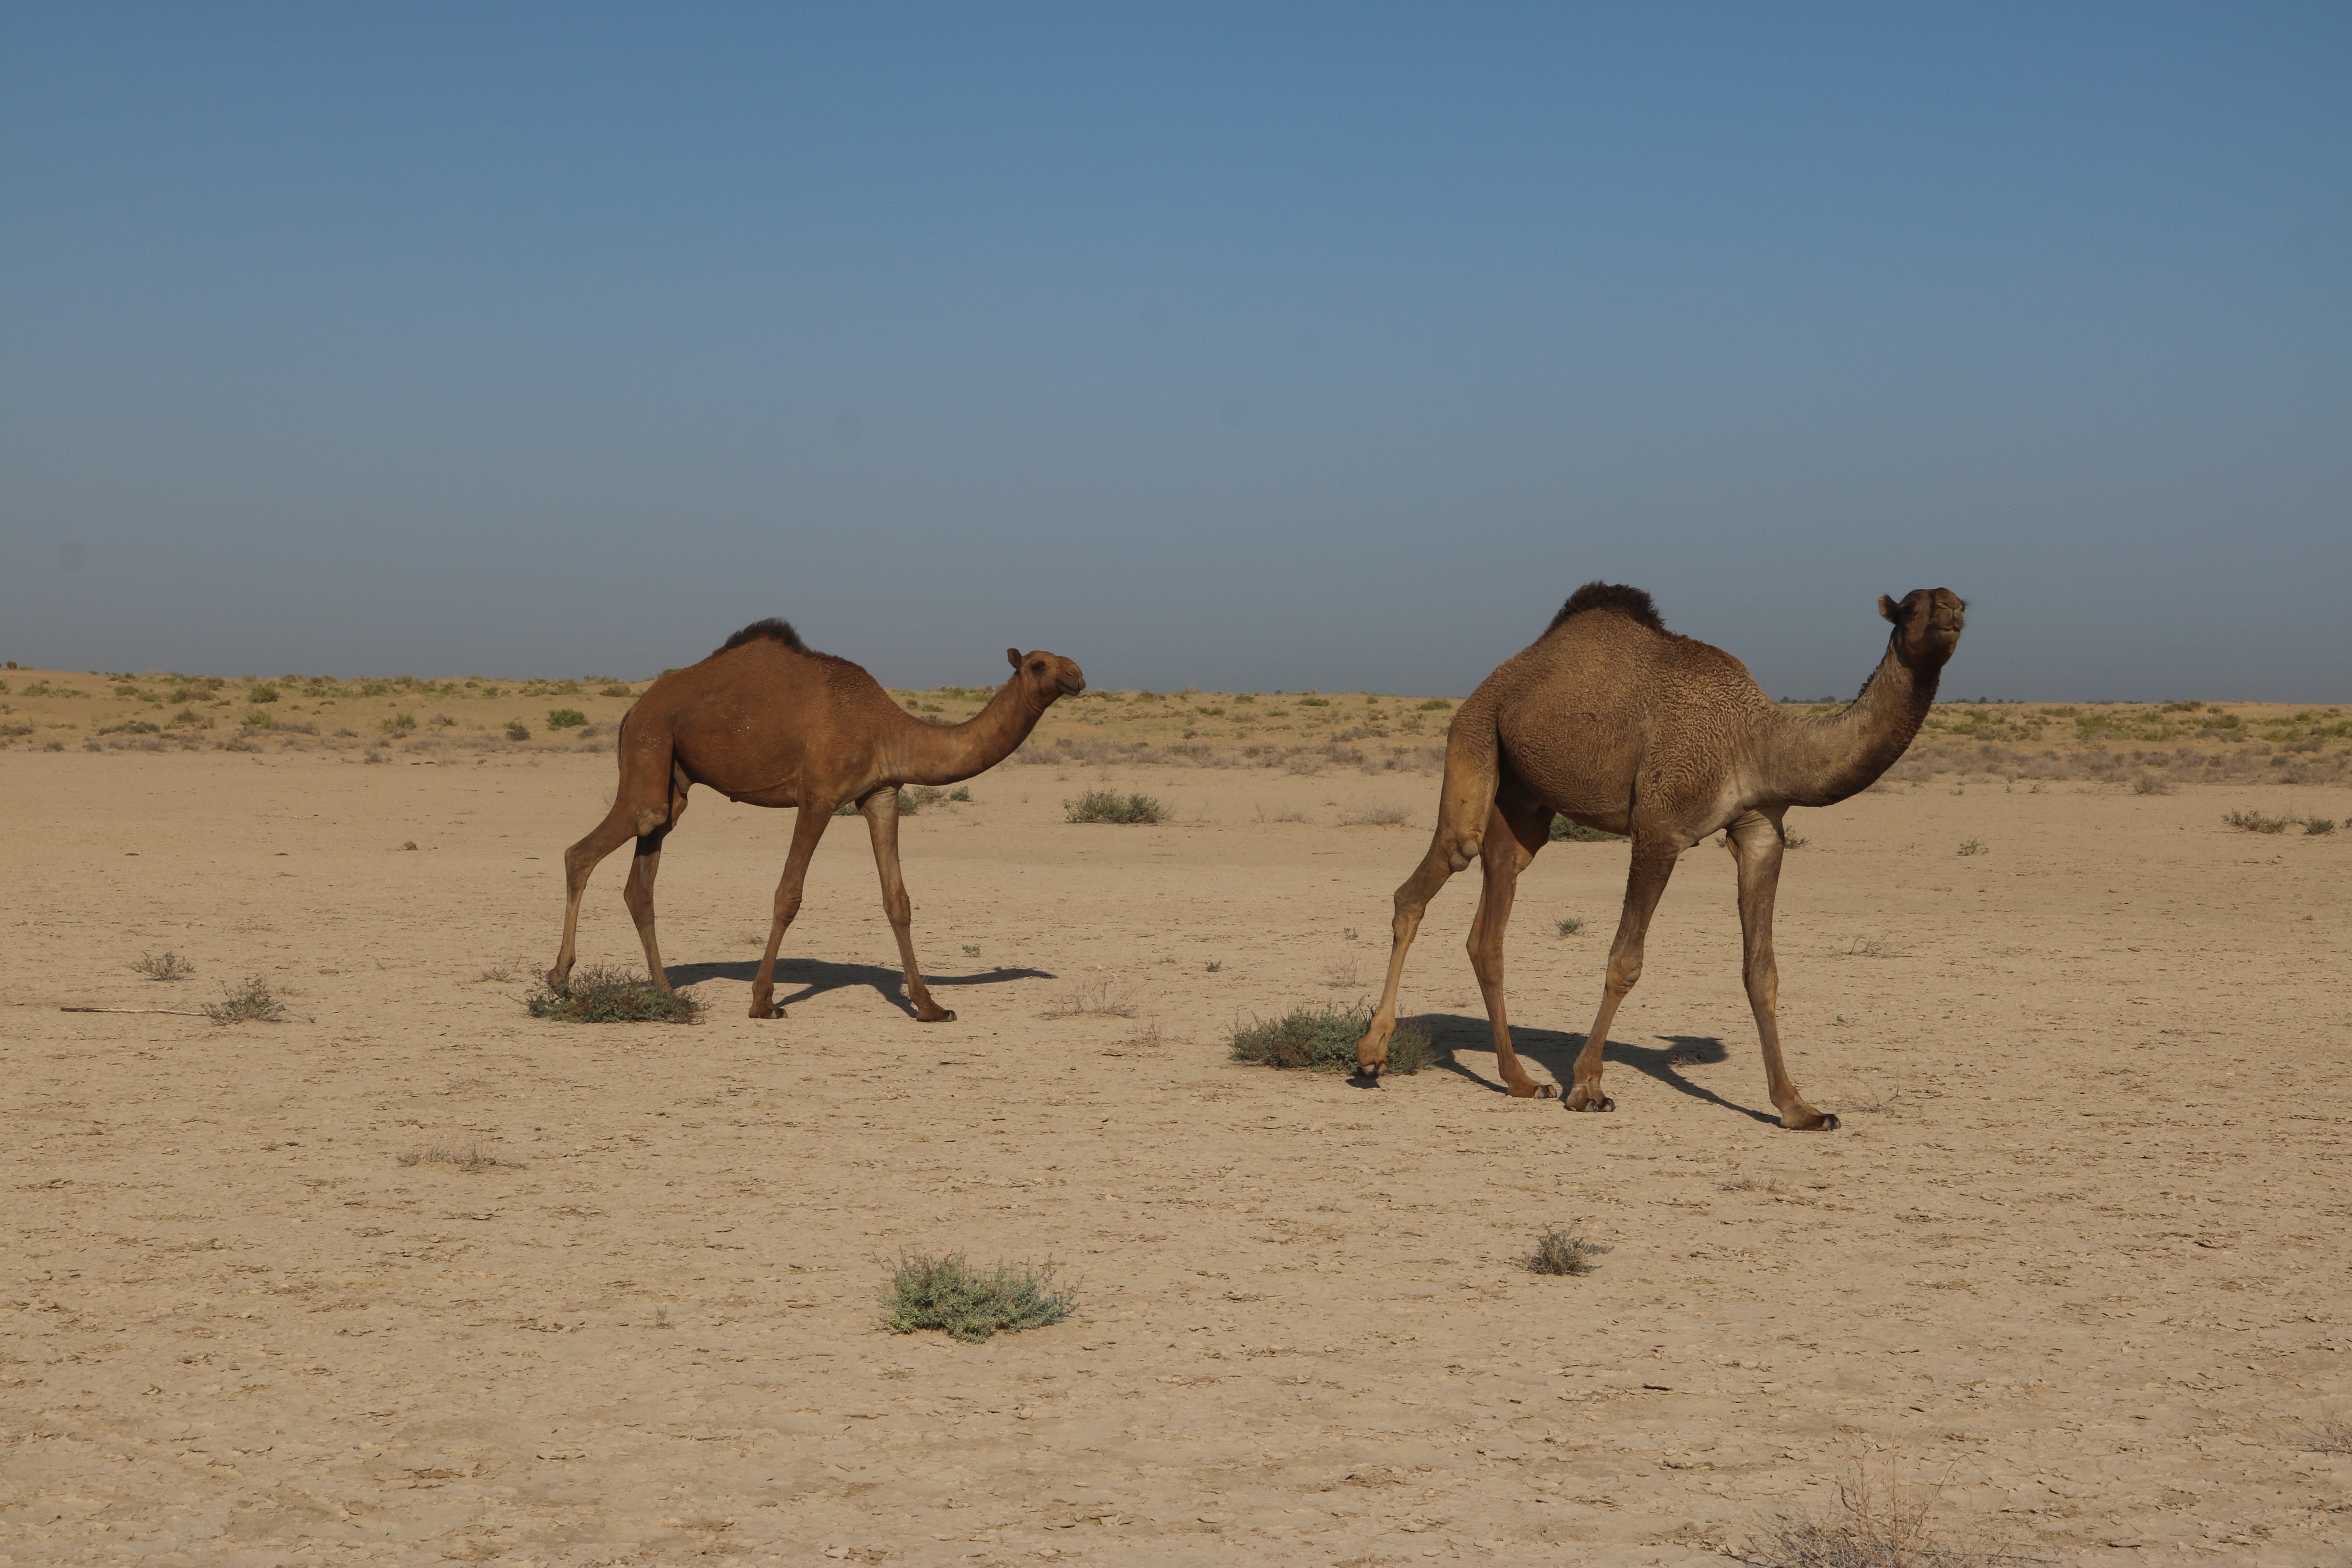
camel, arabian camel, ecosystem, camel like mammal, erg, ecoregion, steppe, sand, sahara, desert, landscape, sky, aeolian landform, wildlife, grassland